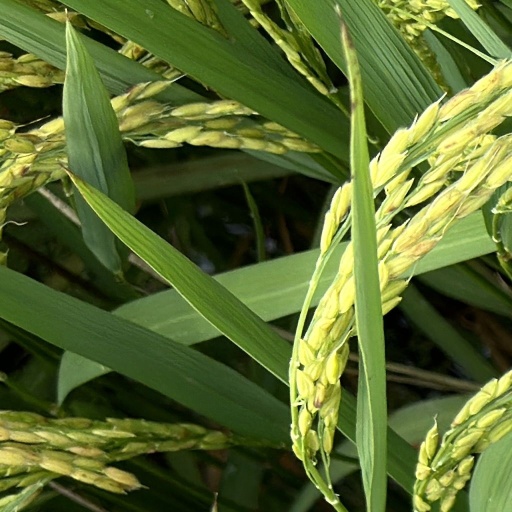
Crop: rice